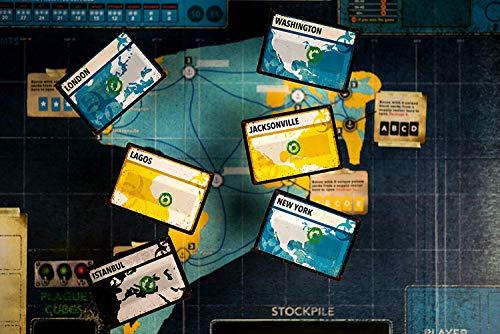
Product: Pandemic: Legacy Season 2 (Yellow Ed)
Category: Toys & Games | Games & Accessories | Board Games
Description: The epic follow up to the critically acclaimed Pandemic Legacy: season 1.
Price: $63.17
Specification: ProductDimensions:10.6x3.1x14.6inches|ItemWeight:4pounds|ShippingWeight:4.95pounds(Viewshippingratesandpolicies)|DomesticShipping:ItemcanbeshippedwithinU.S.|InternationalShipping:ThisitemcanbeshippedtoselectcountriesoutsideoftheU.S.LearnMore|ASIN:B071HG6MPR|Itemmodelnumber:ZM7173|Manufacturerrecommendedage:13-15years